White Pine Treaty

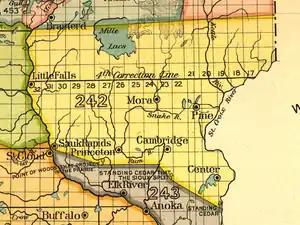
The Minnesota portion of the 1837 treaty territory

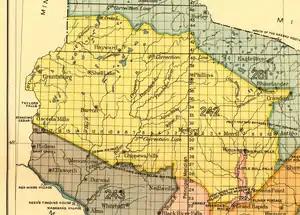
The Wisconsin portion of the 1837 treaty territory

Two men led the treaty delegation for the US: the Governor of the Wisconsin territory, Henry Dodge, and Verplanck Van Antwerp who would later serve as the Secretary to the Commissioner of Indian Affairs. These men set the meeting place at what was then called St. Peter’s, at Fort Snelling near the confluence of the Minnesota and Mississippi Rivers. Other US Government officials and interpreters were also present. Some of the American participants in the negotiations doubted the ability of the interpreters to provide accurate translations to the Ojibwe people present, and certainly differences in language challenged mutual understanding between all parties.